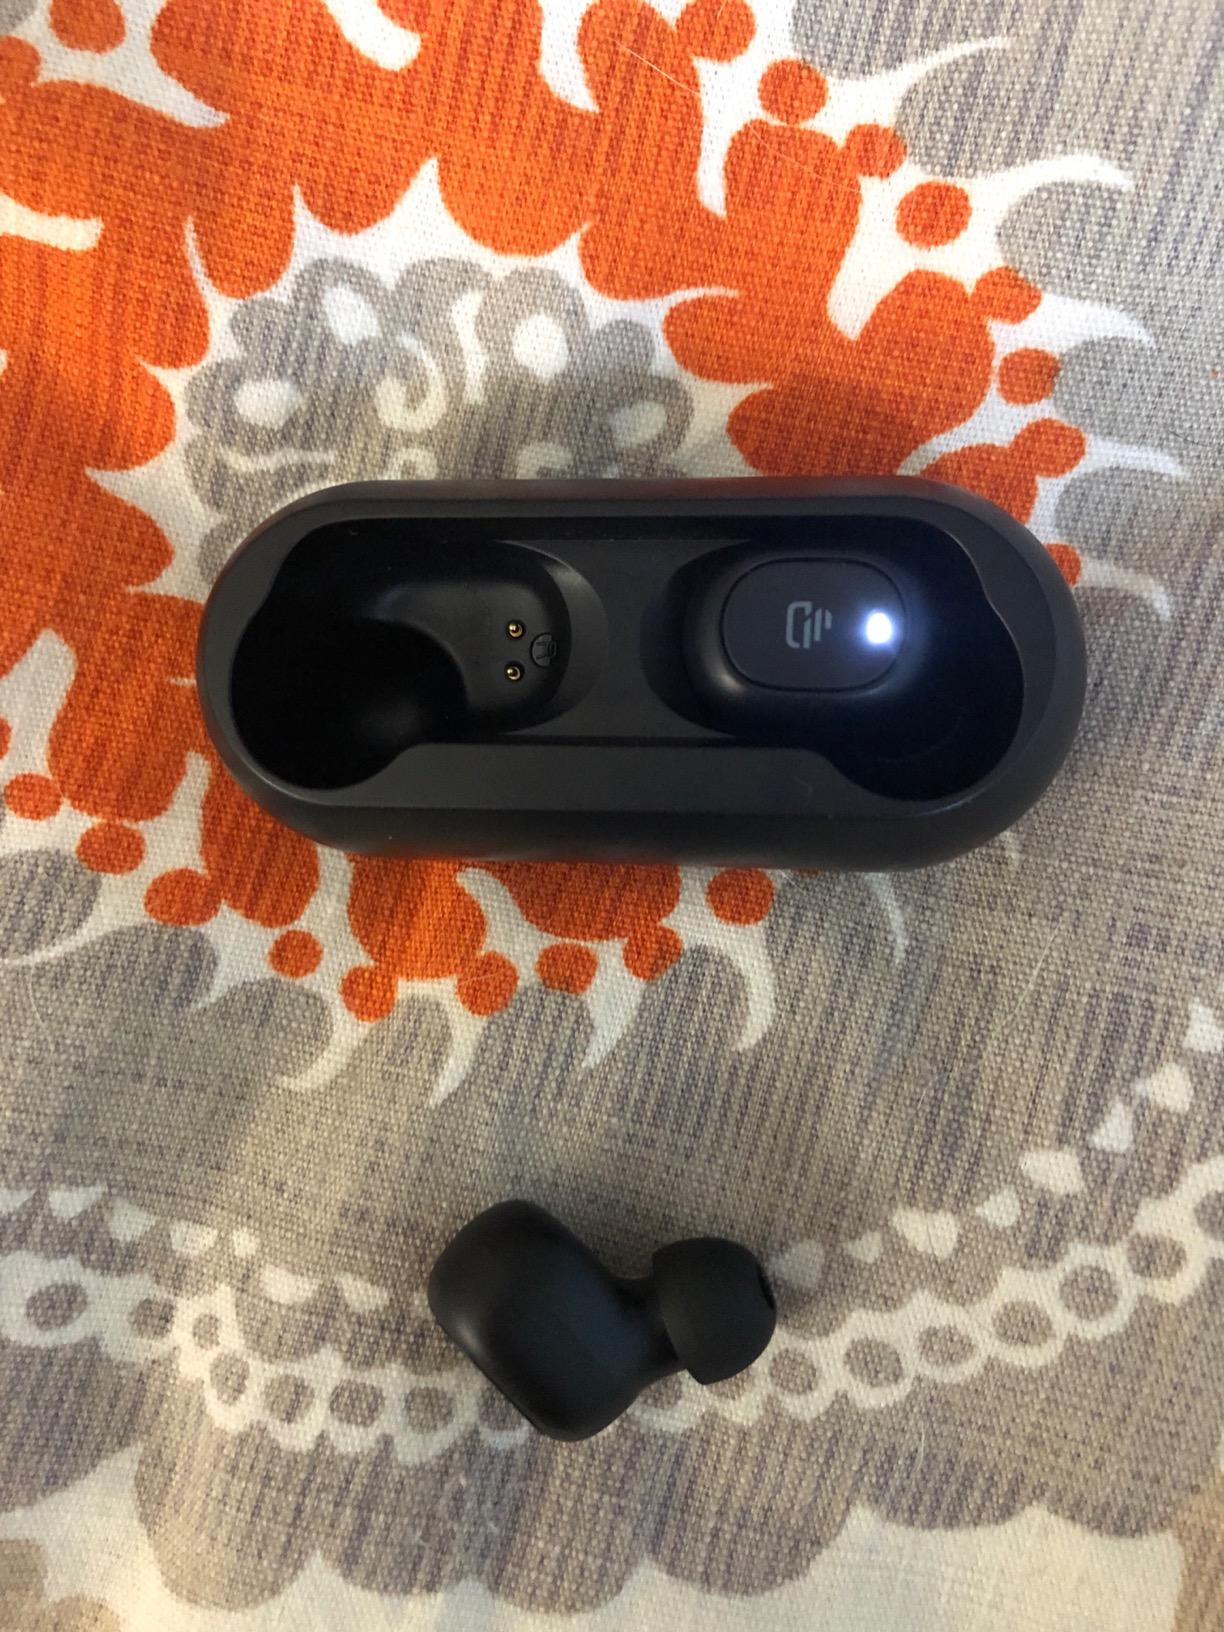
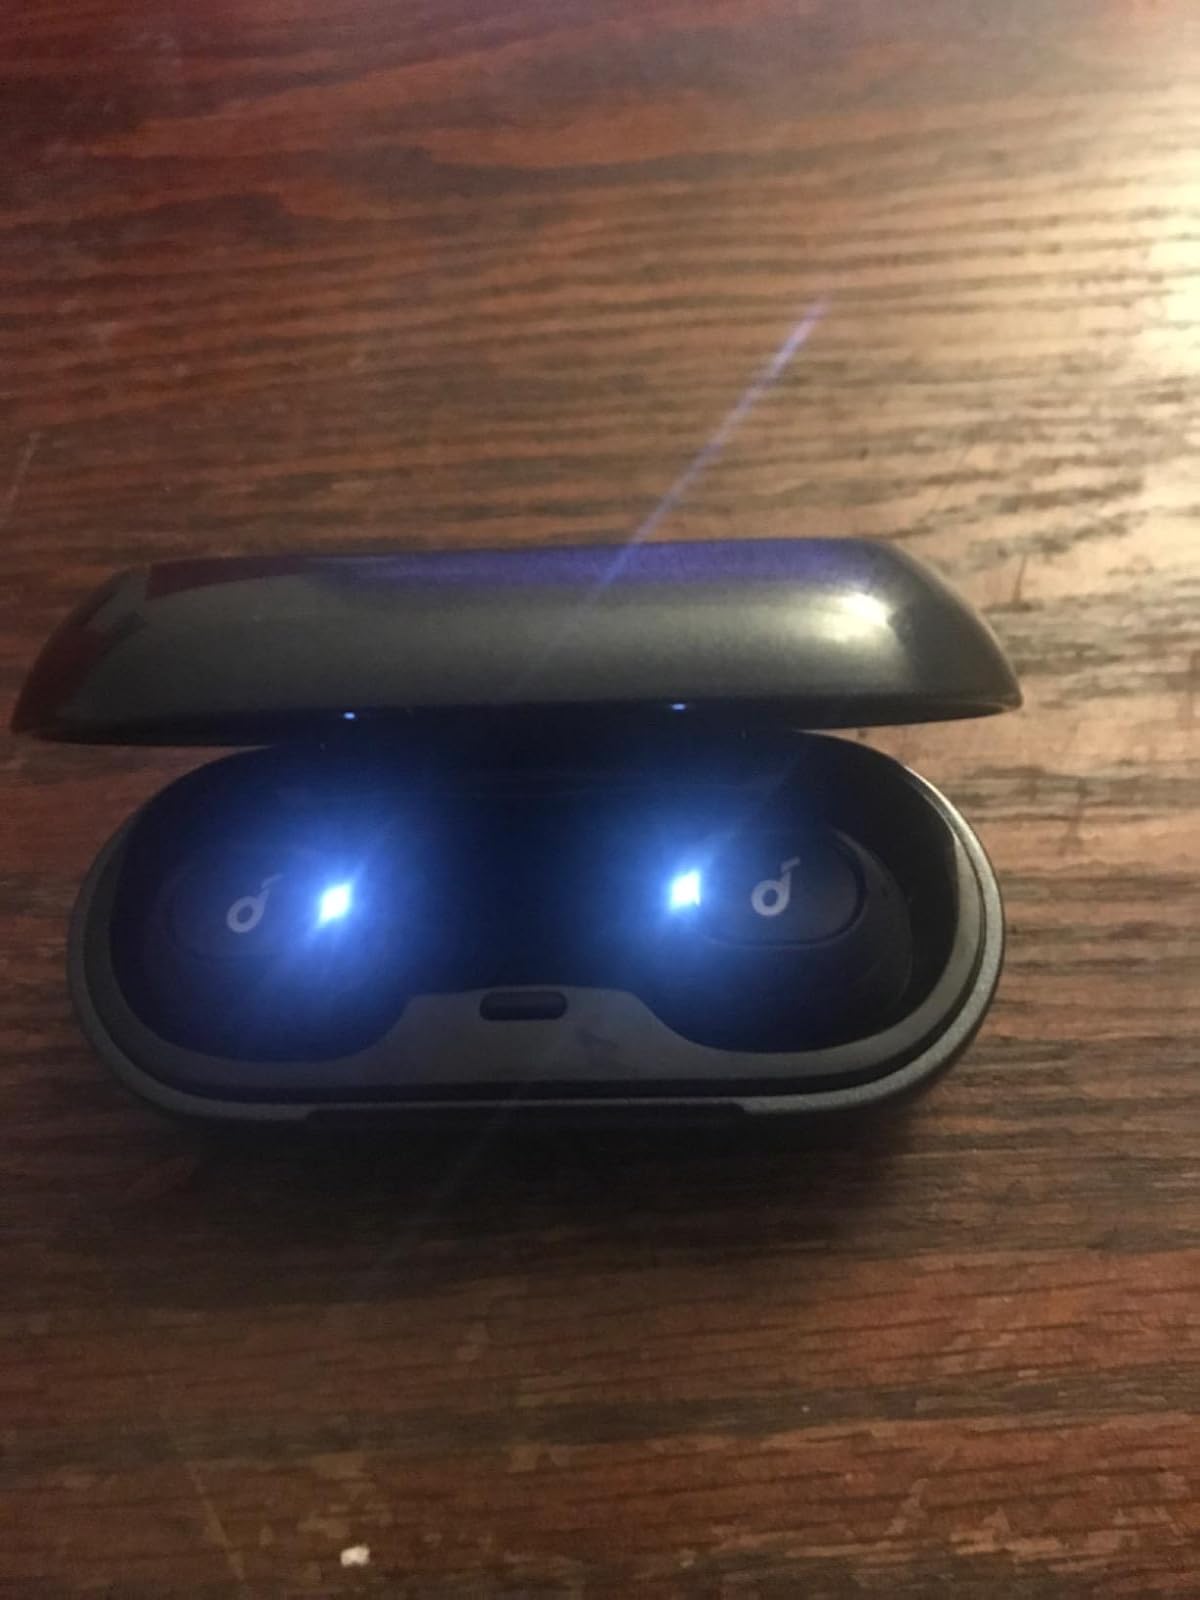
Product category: earbuds
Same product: no